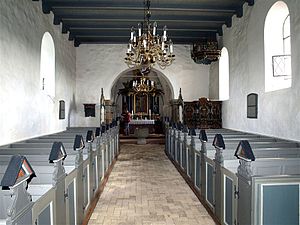
Rødding Kirke (Viborg Kommune)
Kirkerummet set mod øst
Rødding Kirke, (Viborg Kommune), Kirkerummet set mod øst
Rødding Kirke er en dansk folkekirke, beliggende 9 km nordøst for Viborg i byen Rødding.